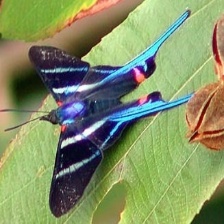
Species: METALMARK